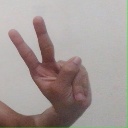
अक्षर: ऐ